John Davies (printer and journalist)

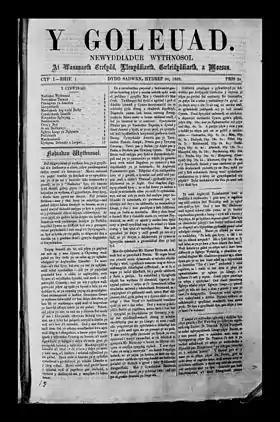
Y Goleuad Oct 30 1869

John Davies (1832–1904), also known as Gwyneddon was a Welsh printer, editor, journalist and songwriter.